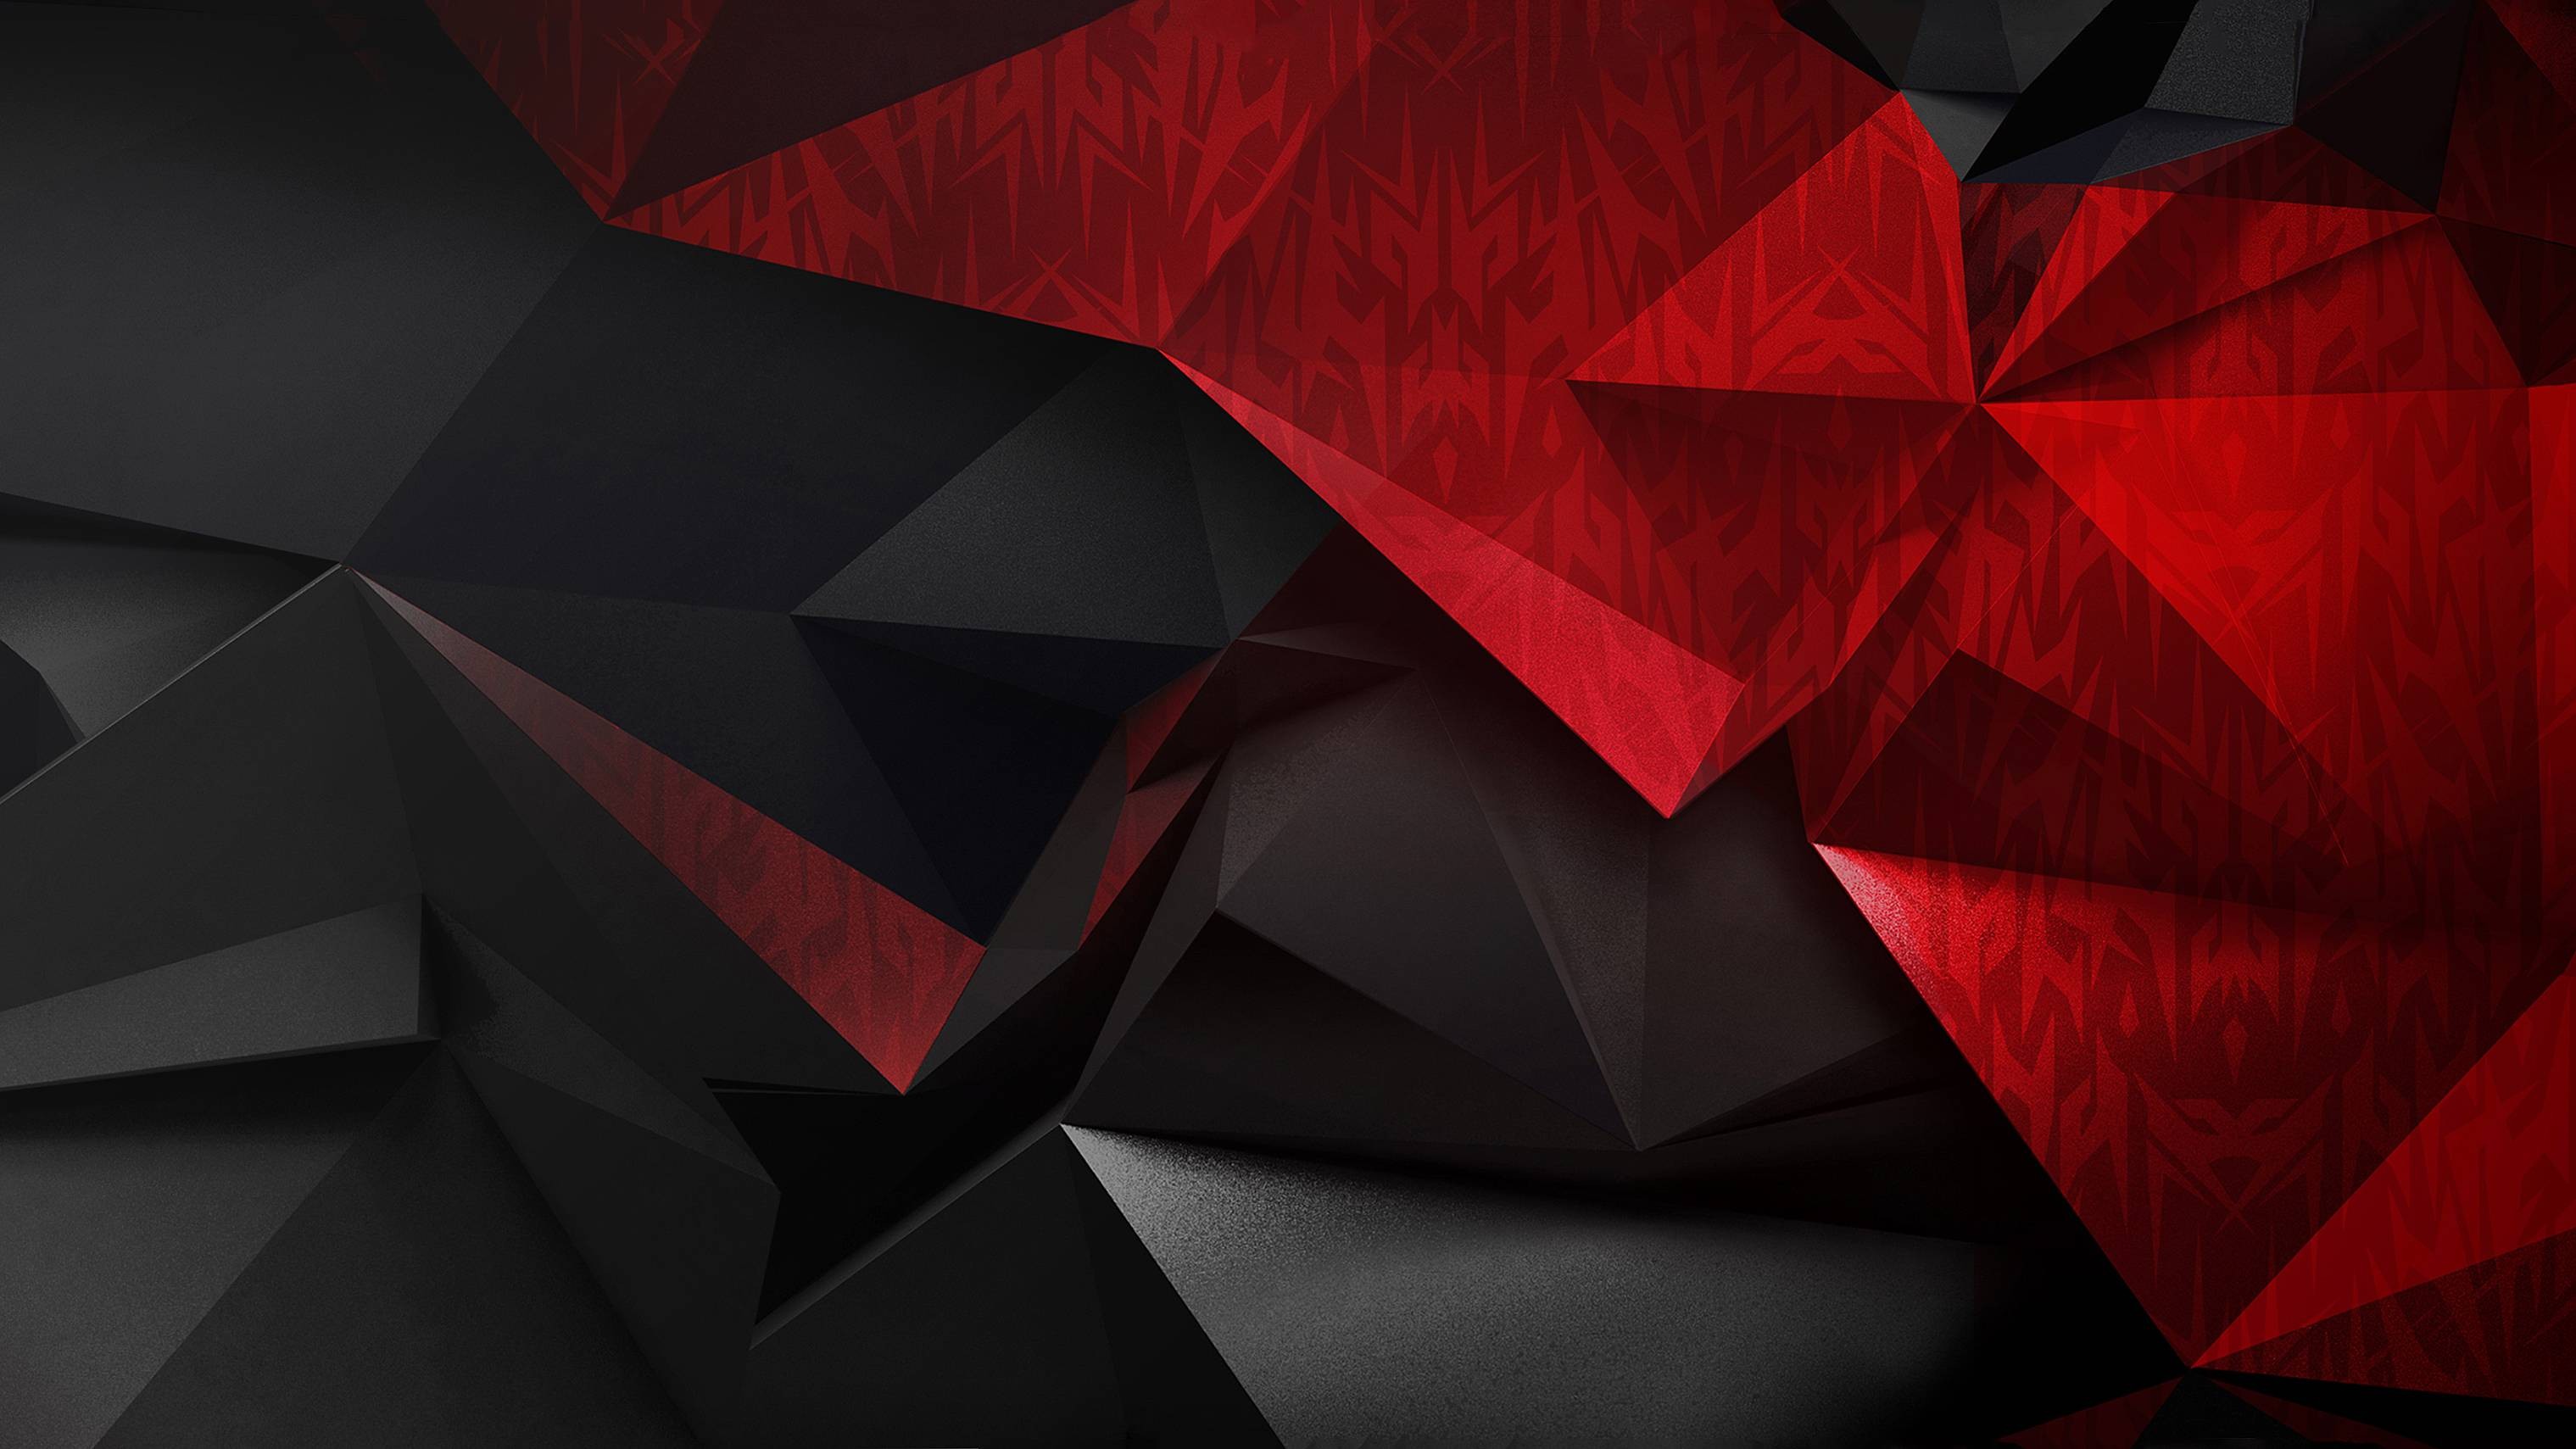
art, red, black, triangle, pattern, design, graphic design, architecture, photography, illustration, graphics, symmetry, origami, fractal art